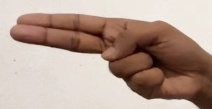
ASL sign: H